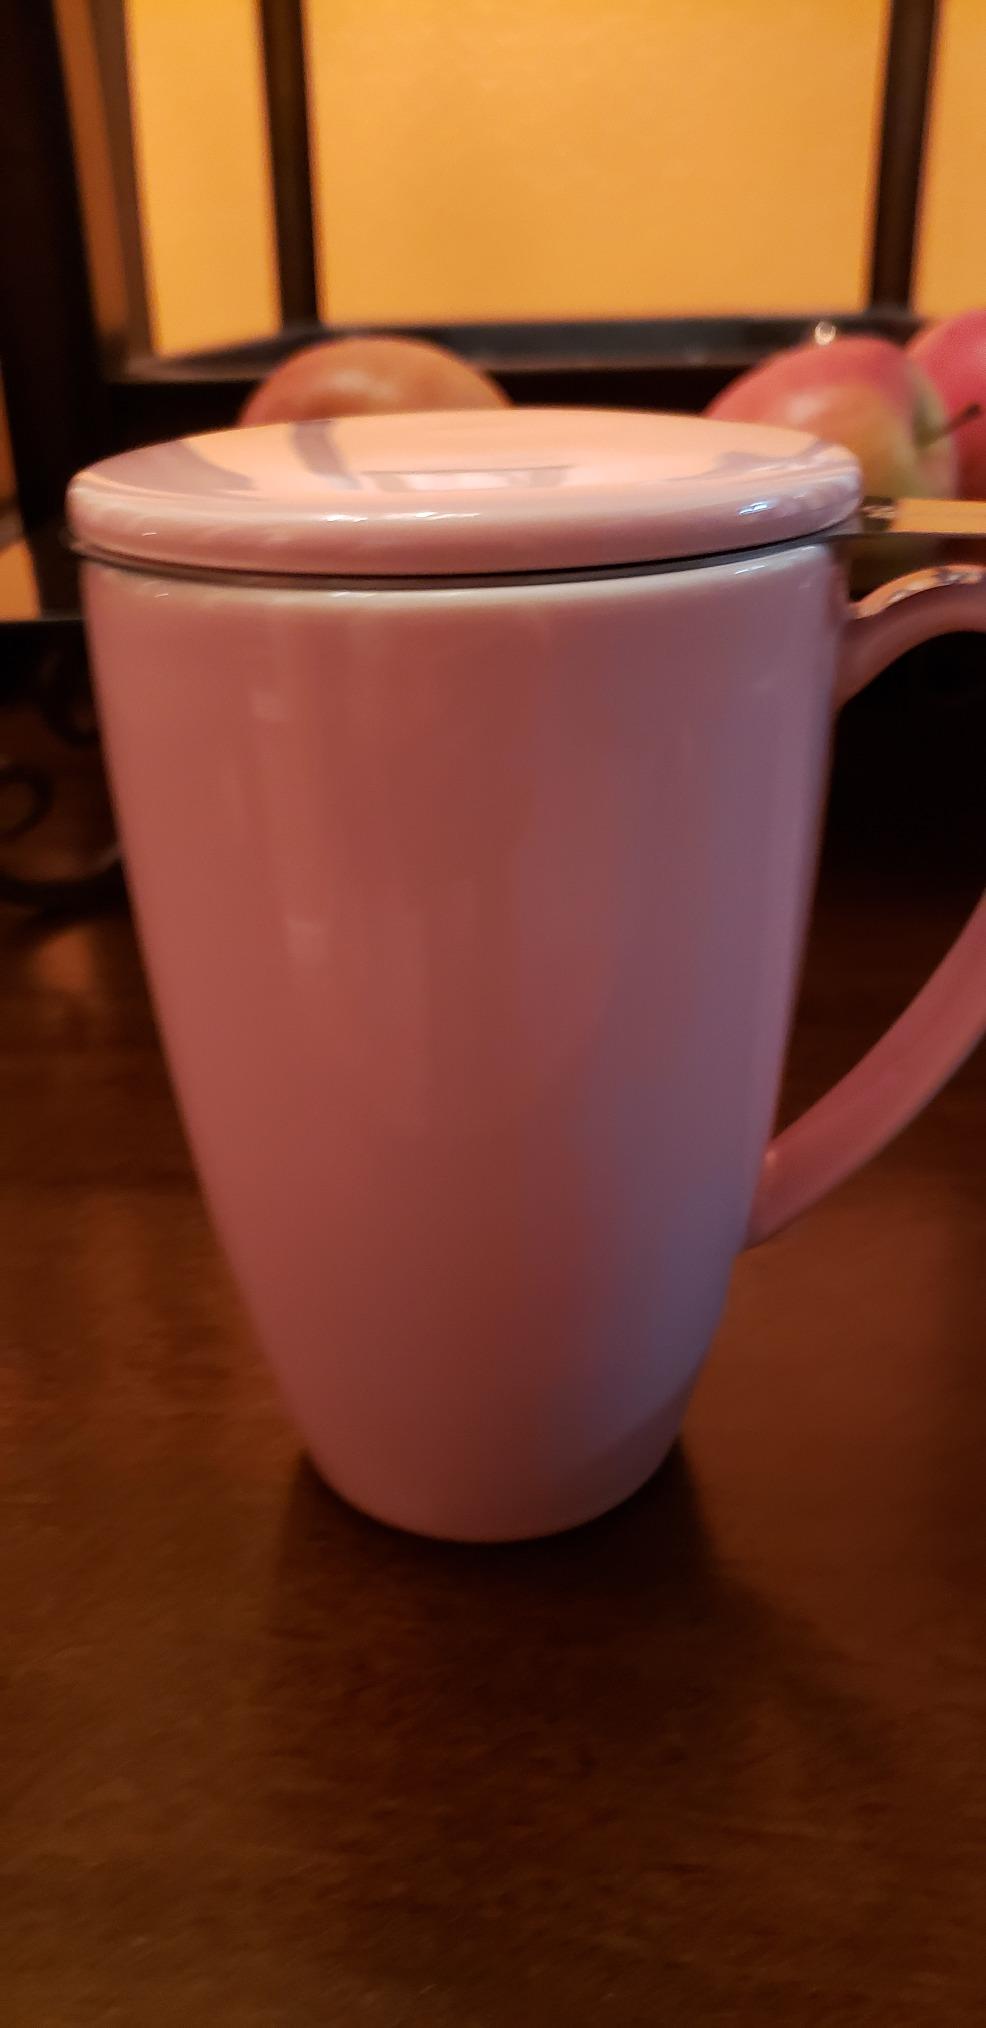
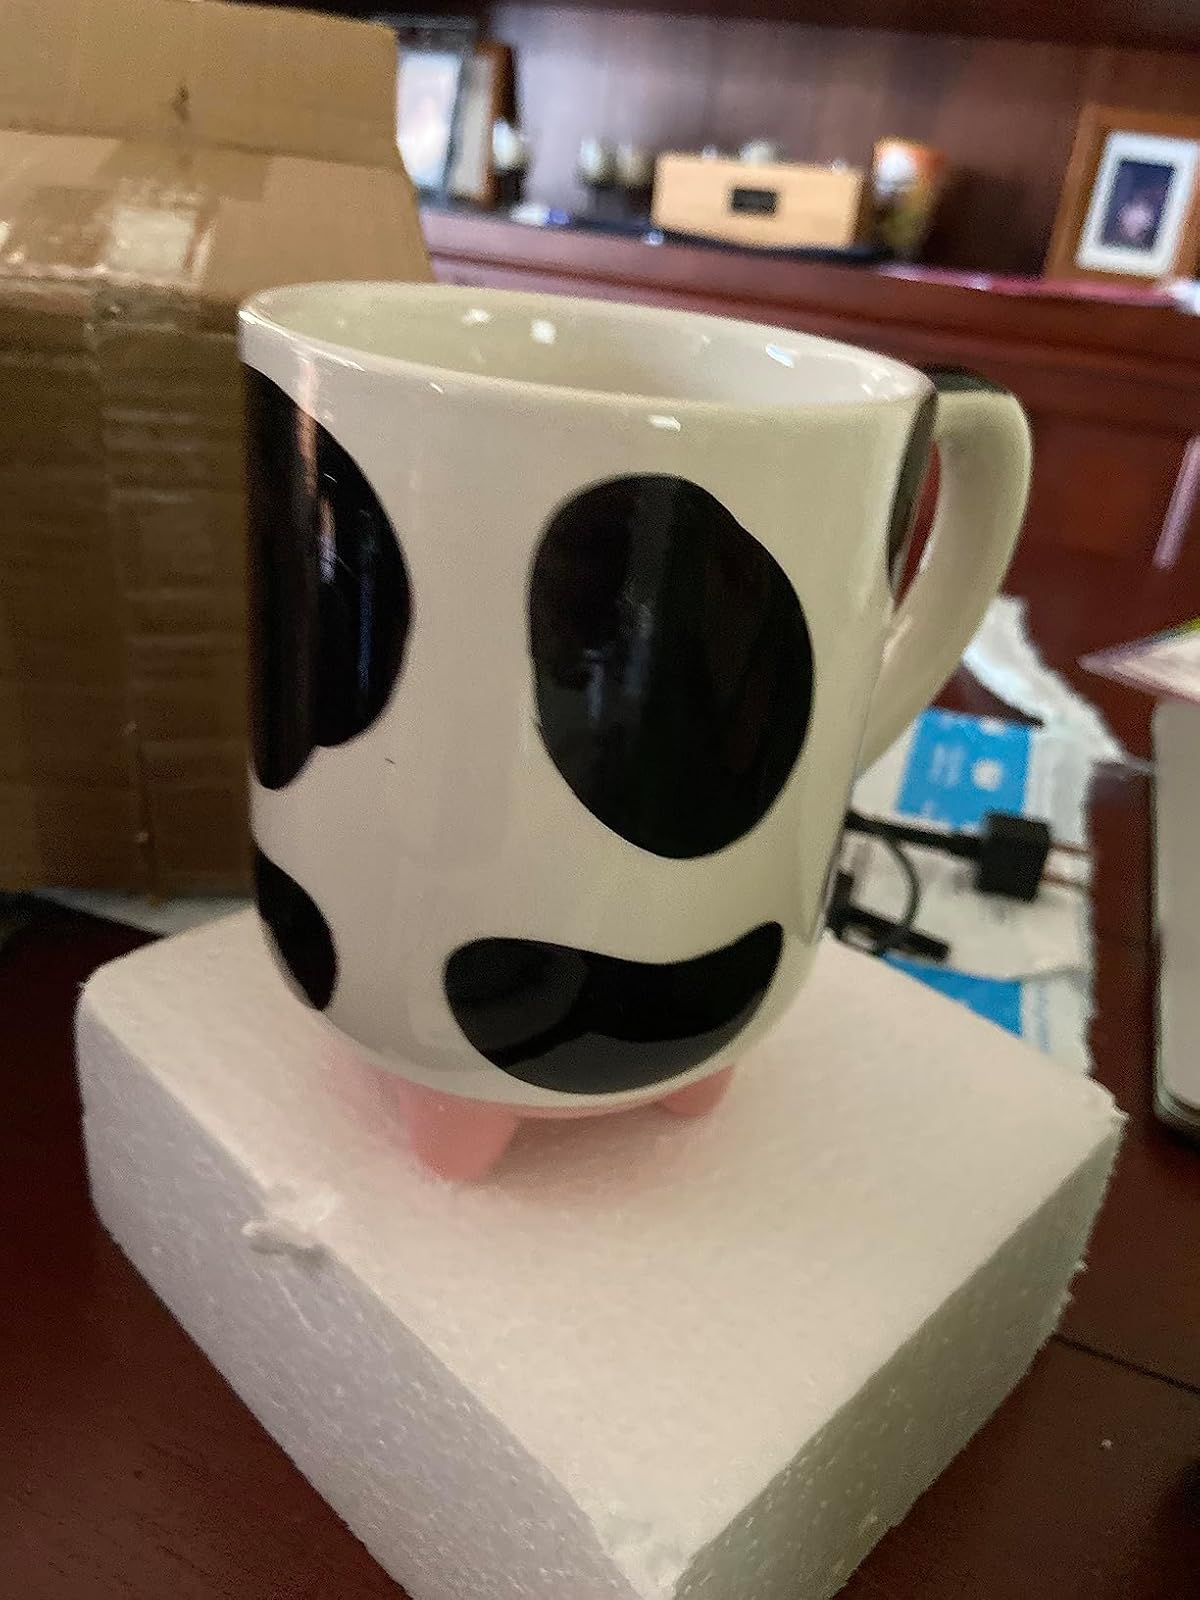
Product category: items_mug
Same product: no